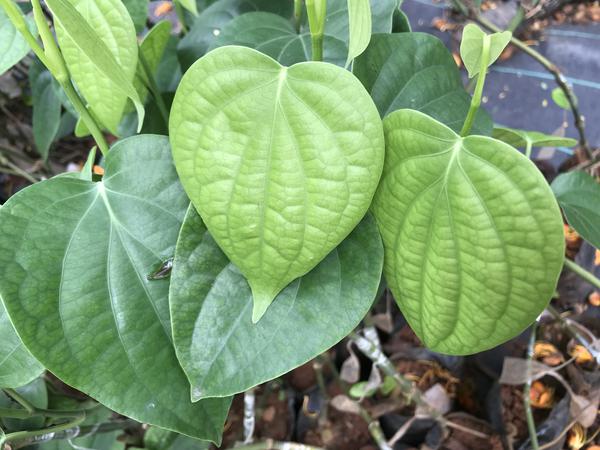
Plant: Pepper